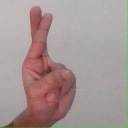
अक्षर: र